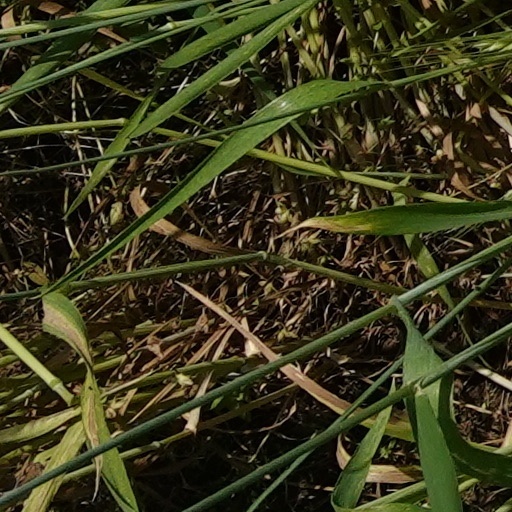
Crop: wheat